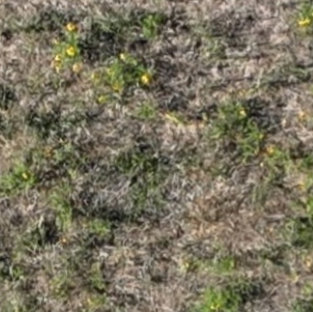
Month: july